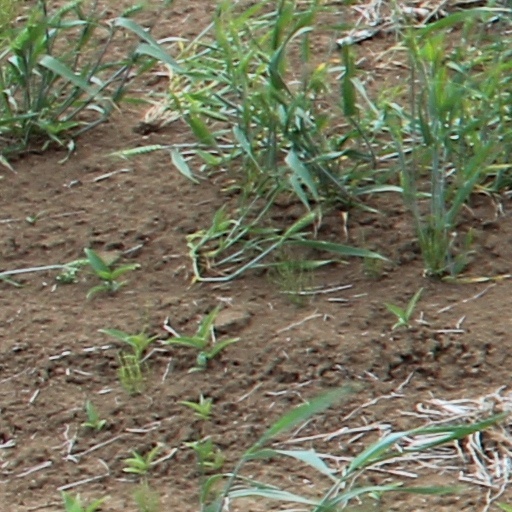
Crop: wheat